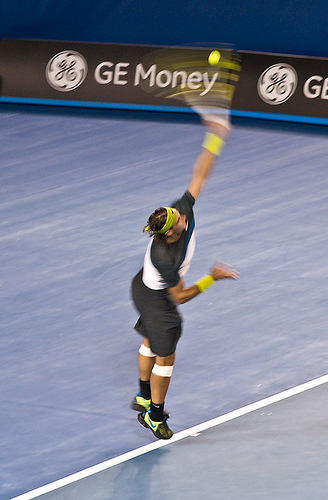
một người đàn ông đang vung vợt để đánh quả bóng tennis